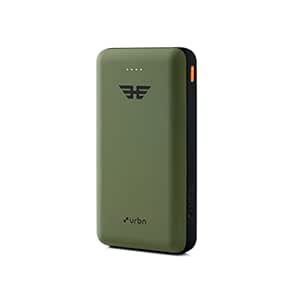
URBN 20000 mAh lithium_polymer Power Bank with 12 Watt Fast Charging
Category: Electronics
Price: 1599 (list price: 3499)
Rating: 4.0 (36,384 ratings)
About this product: Proudly Made In India|It will charge a 3000mAh phone battery up to 4.7 times & It will charge a 4000mAh phone battery up to 3.5 times|Dual USB Output 2.4 Amp 5V Fast Charge|Compact body along with smooth touch finish gives the Power Bank its premium look, weighs only 354 grams|Micro USB Input. Takes up to 10-12 hours to charge the power bank